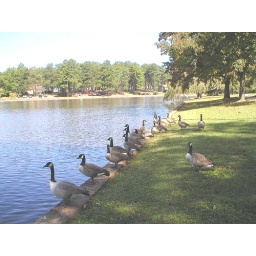
OK guys, last one in is a dirty duck